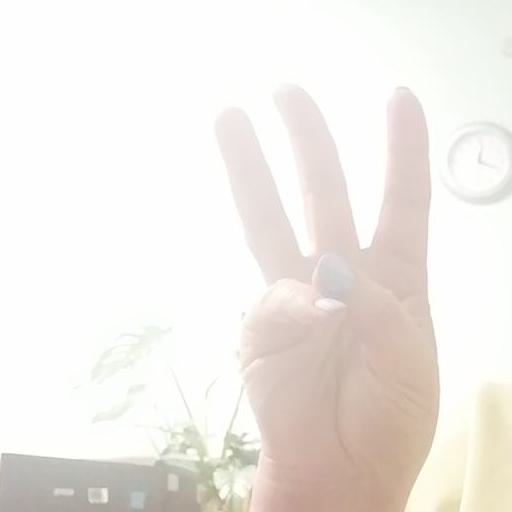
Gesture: three